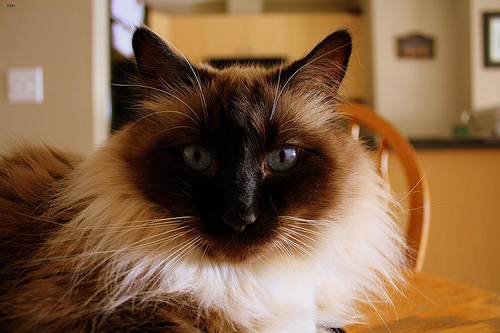
Animal: cat
Breed: birman